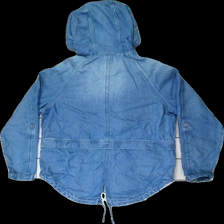
View: back
Type: Jacket
Category: Unisex
Brand: Only
Colors: Blue
Material: 100% visc
Cut: Regular
Size: 36
Stains: Minor
Damage: neck stains
Damage location: top center
Price range: <50
Recommended usage: Recycle
Description: Blue jacket from ONLY, size 36. Poor condition.